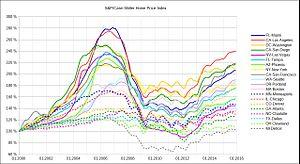
Indice Case-Shiller (Période 2000-2008) pour les 20 principales métropoles américaines réalisé à partir des données publiées par Standard&amp
L'indice Case-Shiller établi par Standard & Poor's mesure la valeur nominale du marché de l'immobilier résidentiel dans vingt régions métropolitaines des États-Unis. L'indice utilise une méthode particulière pour évaluer le marché de l'immobilier résidentiel des États-Unis. L'approche a été développée par Karl Case, Robert Shiller and Allan Weiss. L'indice Case-Shiller inclut vingt indices régionaux et deux indices composites, agrégation des régions.
Un krach est une baisse brutale des prix d'une classe d'actifs, comme un marché financier à la suite d'un afflux massif d'ordres de vente. Un krach intervient parfois après l'éclatement d'une bulle spéculative, comme le krach boursier de 2001-2002 après celui de la bulle Internet. L'histoire des bourses de valeurs est jalonnée de krachs.